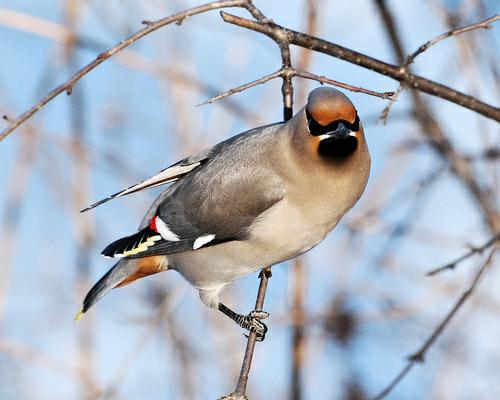
A photo of a bohemian waxwing